Elephant Song (Longyear novel)

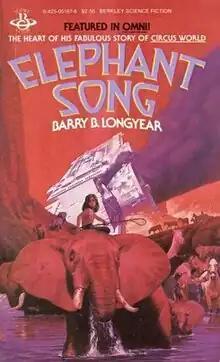
Cover of the first edition, published by Berkley Books. Art by John Rush.

Elephant Song is a science fiction novel by American writer Barry Longyear, published in 1982.